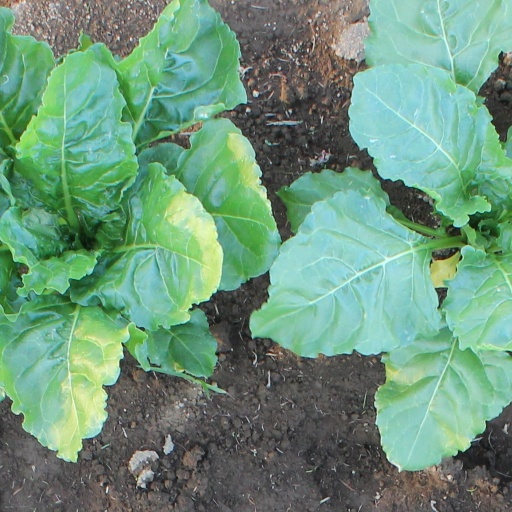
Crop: sugar beet